WAGR K class (diesel)

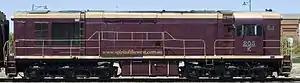
K205 in February 2006 painted in Spirit of the West livery

Nine K class were delivered in 1966/67 to operate services on the Eastern Goldfields Railway from Perth to Kalgoorlie that was being converted to standard gauge. After initially working construction trains, in November 1966 they began working wheat trains from Merredin to Fremantle and once the full line was opened began working services to Kalgoorlie and Esperance.